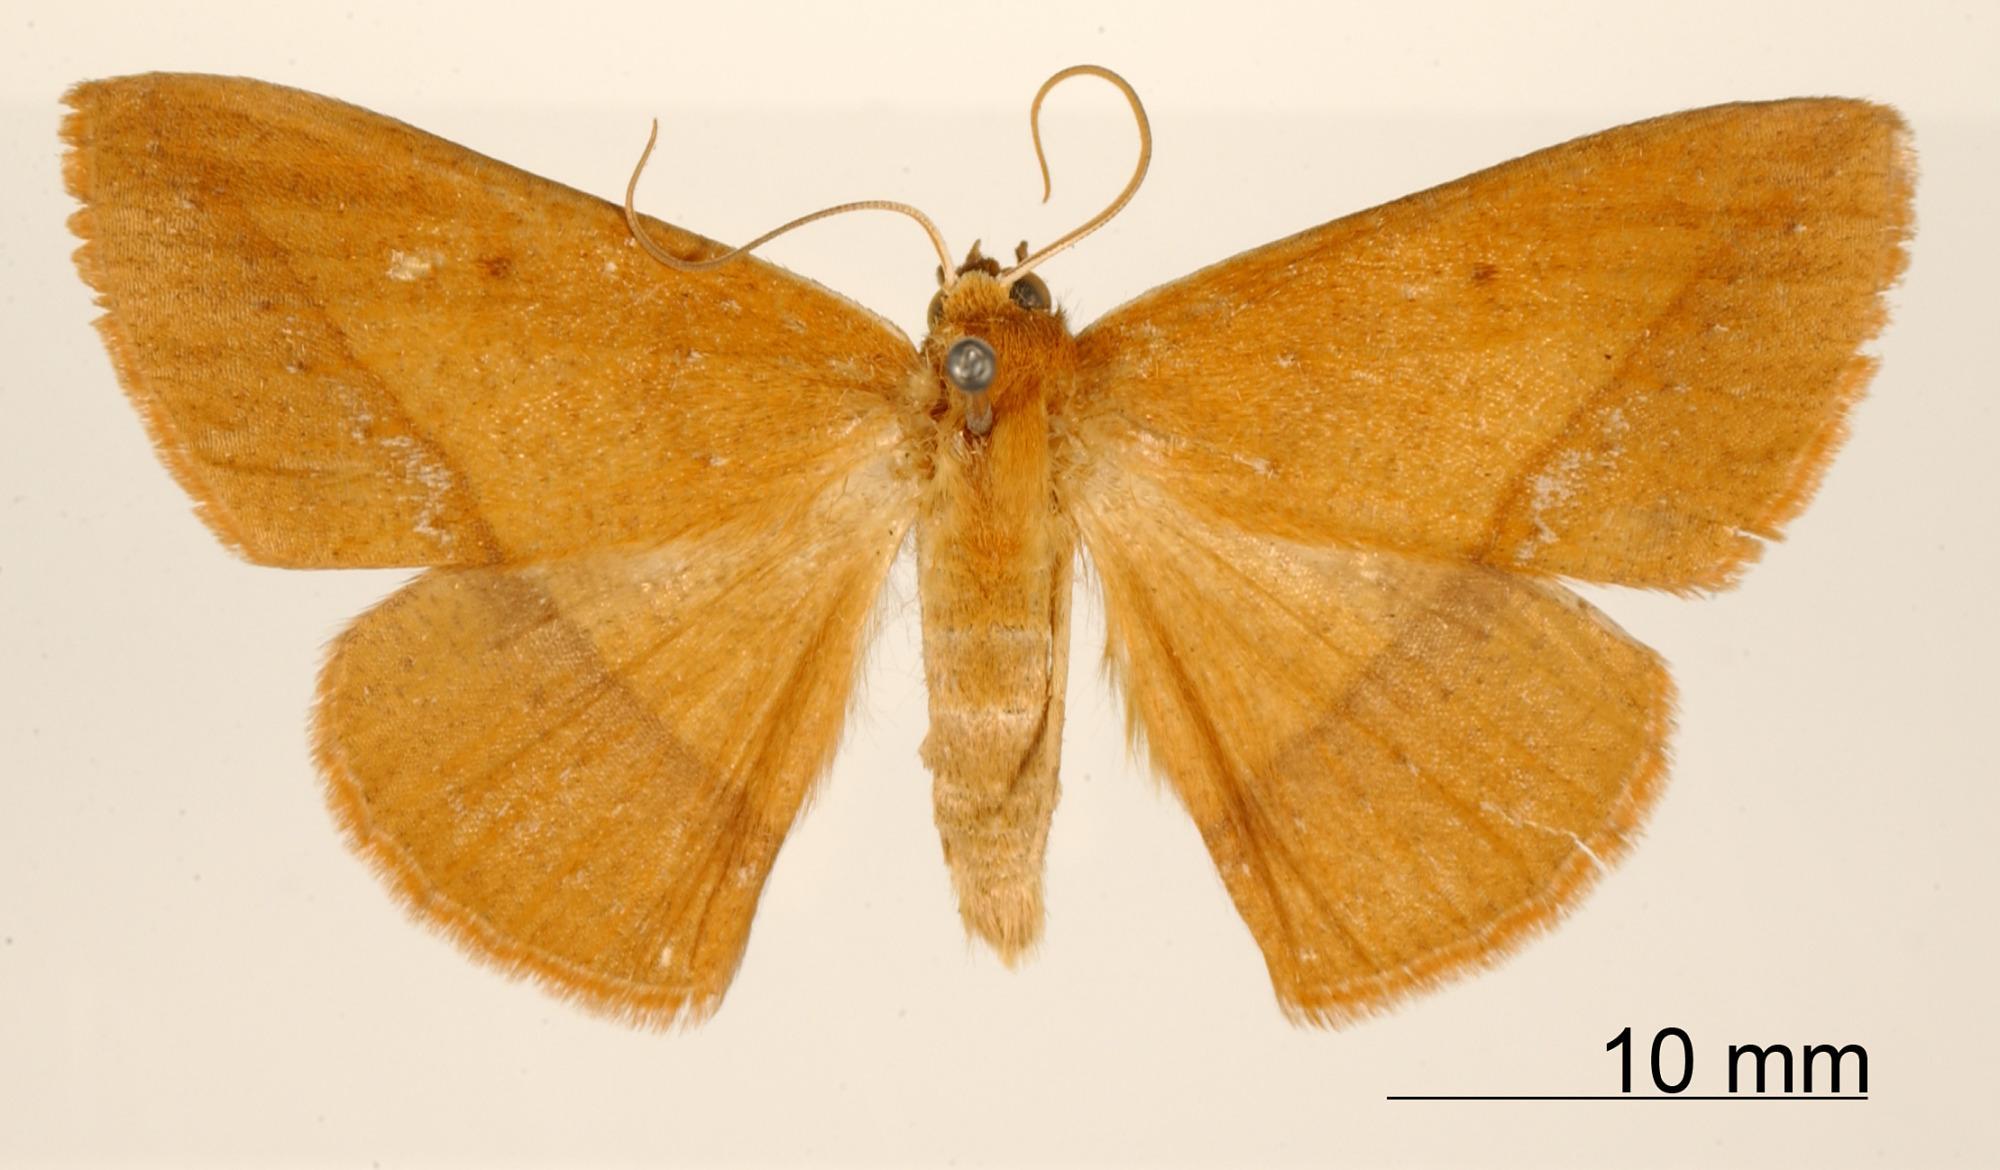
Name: Sabulodes planaria
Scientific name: Sabulodes planaria Schaus, 1911
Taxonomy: Animalia, Arthropoda, Insecta, Lepidoptera, Geometridae, Ennominae
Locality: Juan Vinas, Costa Rica, Costa Rica